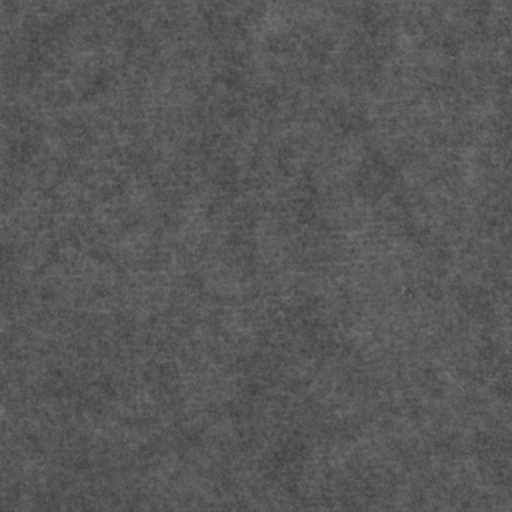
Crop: wheat